Kenta Maeda

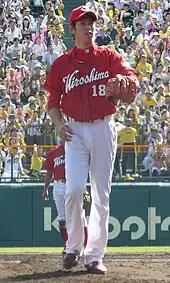
Maeda with the Carp

In his rookie season of 2008, Maeda posted a 9–2 win–loss record with a 3.20 earned run average (ERA) in 19 games (18 starts). In 2009, he was 8–14 with a 3.36 ERA in 29 starts. In 2010, he performed even better with a 15–8 record, a 2.21 ERA, and 174 strikeouts in 28 starts. In 2011, his record was 10–12 while having a 2.46 ERA and 178 strikeouts in 31 starts. The 2012 season became far better for Maeda as his record was 14–7 with a 1.53 ERA in 29 starts. In 2013, his record was 15–7 with a 2.10 ERA in 26 starts. In 2014, he went 11–9 with a 2.60 ERA in 27 starts. In 2015, he went 15–8 with a 2.09 ERA in 29 starts.